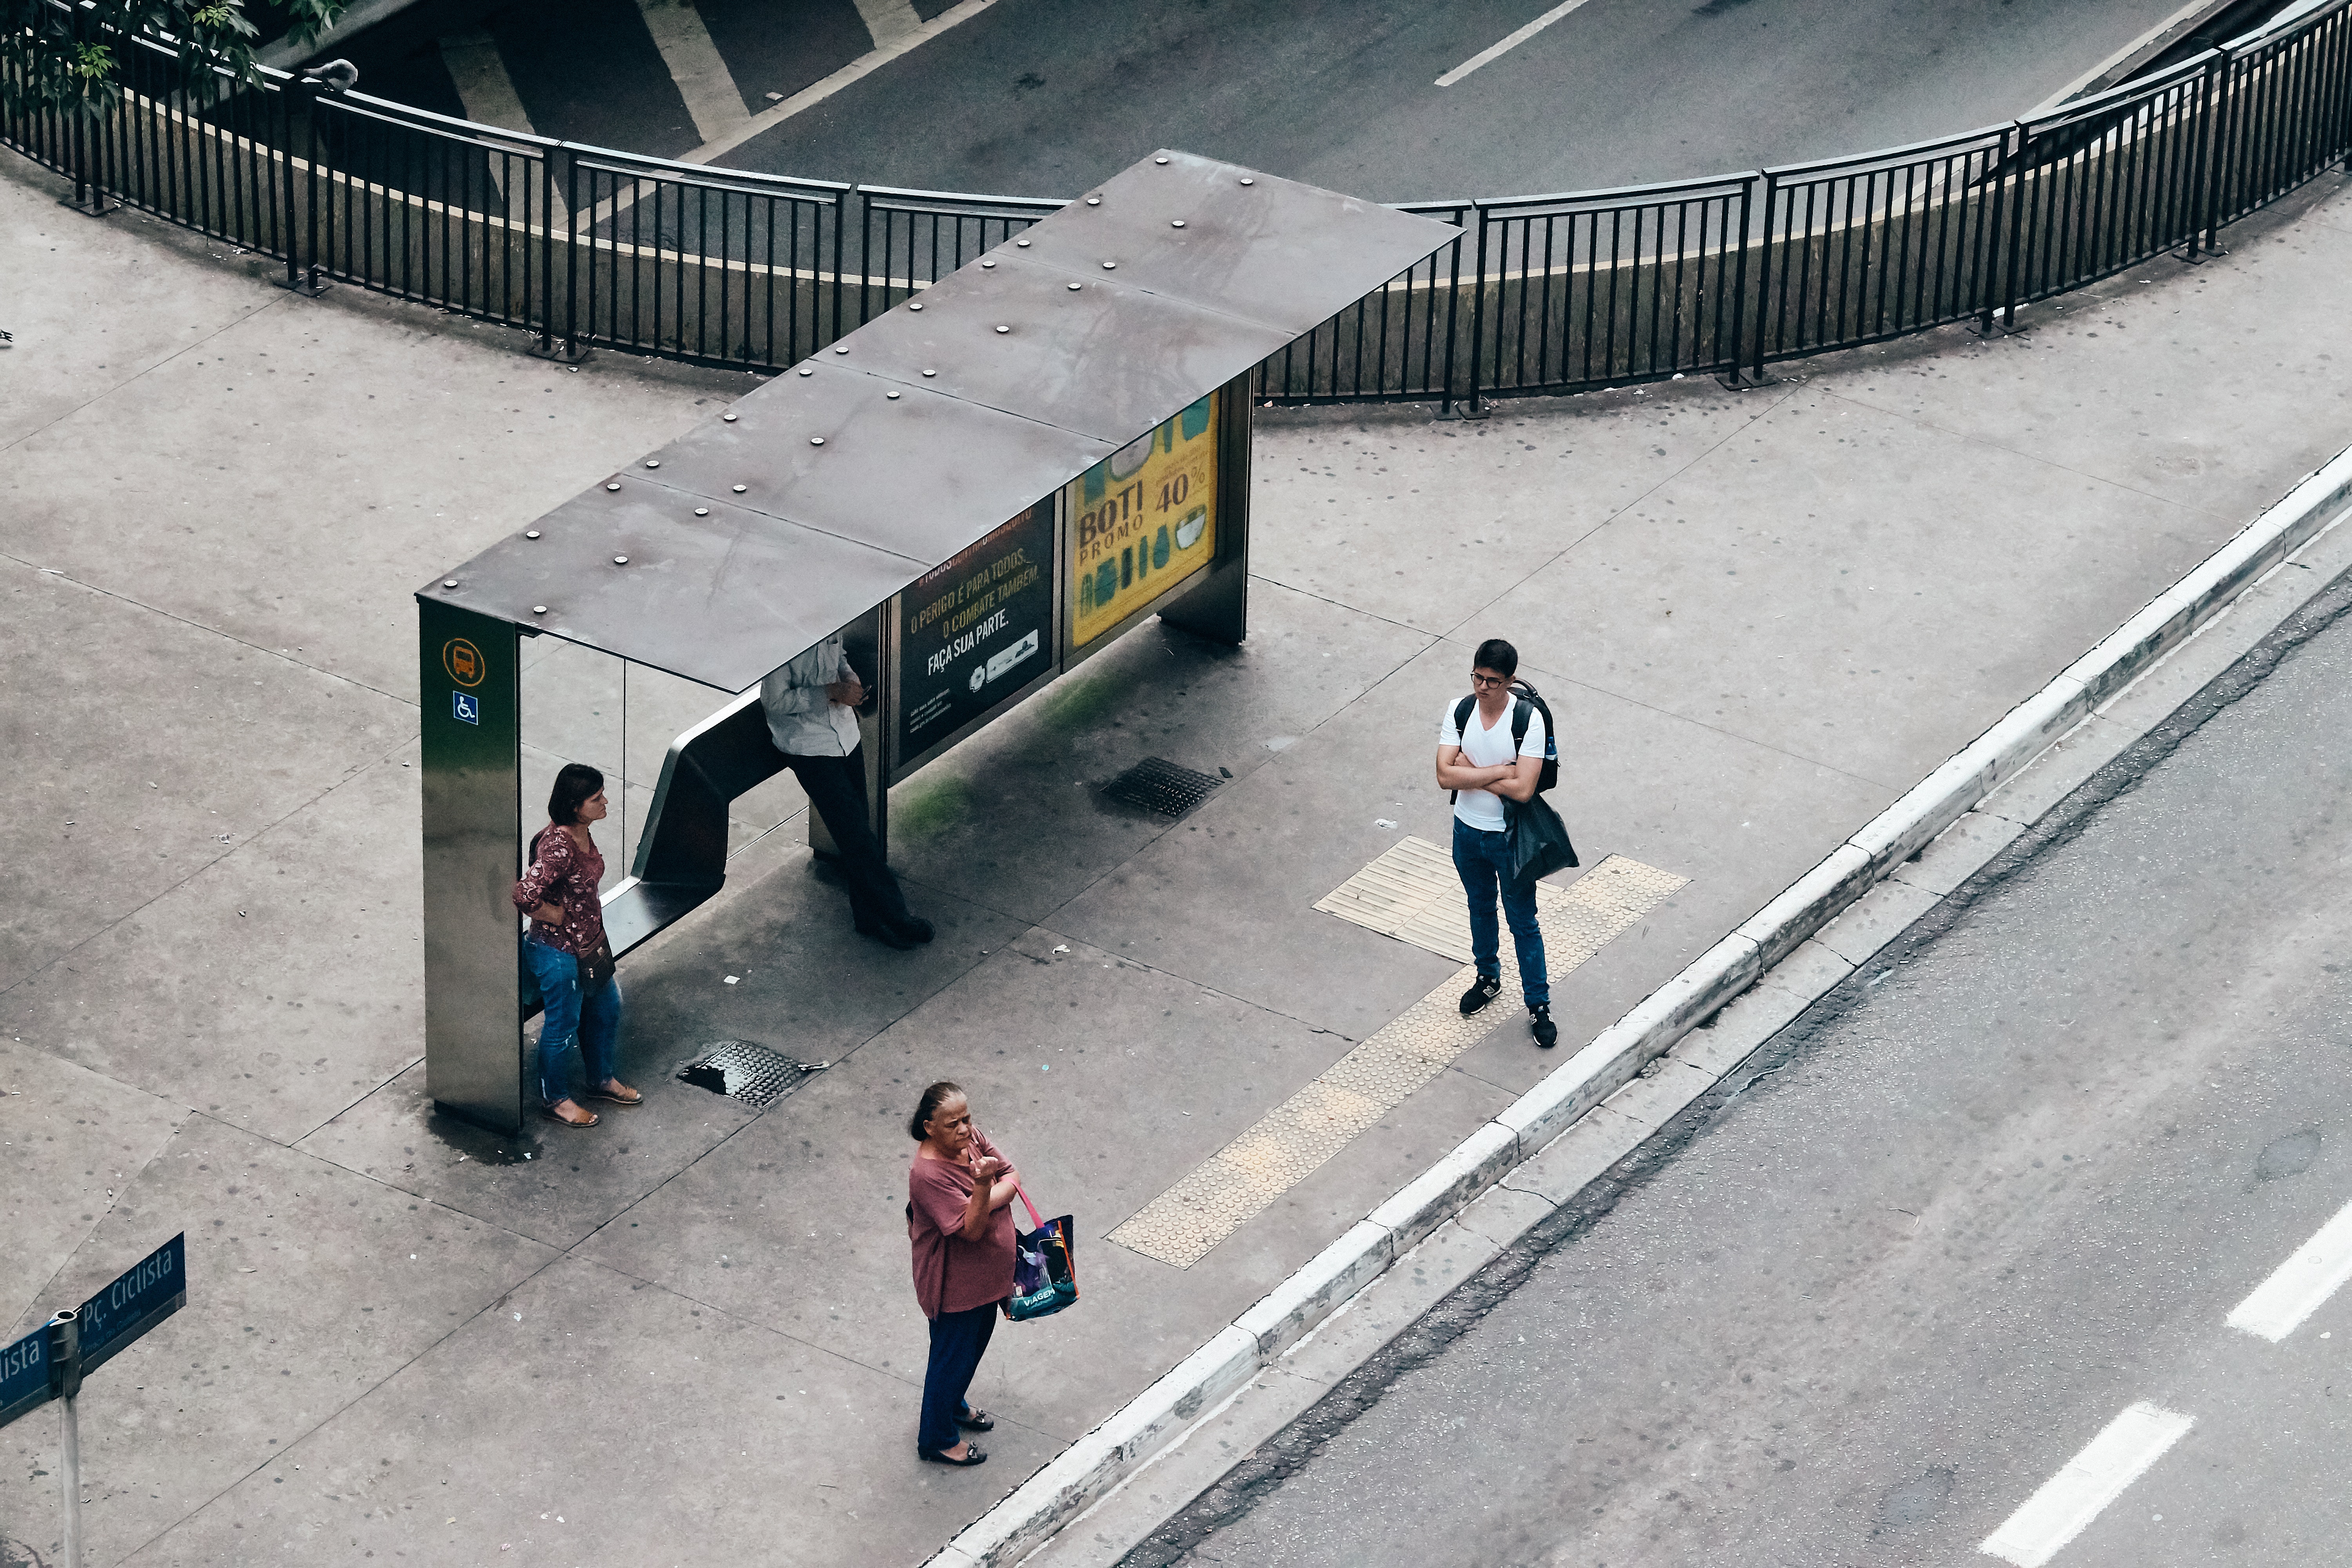
pedestrian, transport, metropolitan area, street, urban area, infrastructure, road, architecture, crowd, city, thoroughfare